Tatar literature

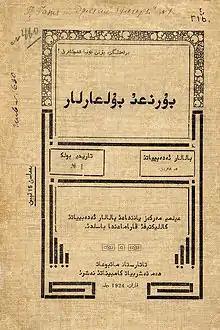
Tatar book written in the Arabic script.

Tatar literature consists of literature in the Tatar language, a Turkic language spoken in the Republic of Tatarstan in Russia. Tatar literature is a part of Tatar society and has been part of Tatar history since the existence of a Tatar state. Famous Tatar poets include Kasim Bikkulov, Ğabdulla Tuqay, and Näqi İsänbät.